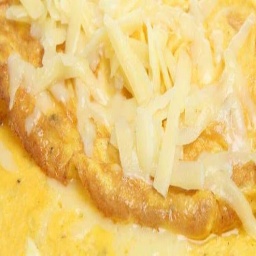
Label: omelette